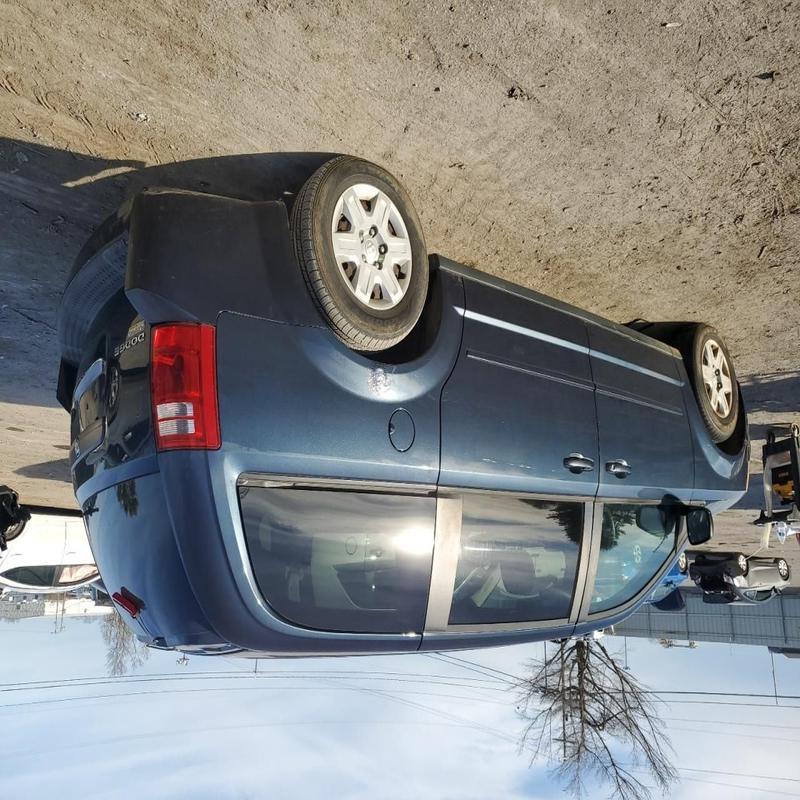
Aucun dommage détecté.
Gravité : aucun